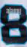
Number: 8